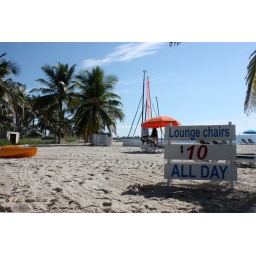
10 dollars. pam totally didn't see this sign and sat in the chair